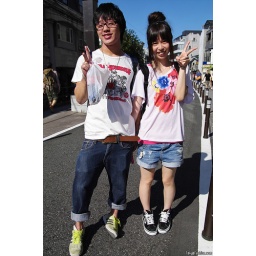
A Japanese guy wearing a Do It Yourself Pez candy t-shirt and a girl wearing a flower t-shirt on the street in Harajuku.